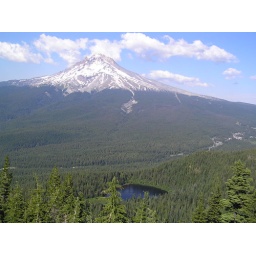
Mt. Hood &amp;amp; Mirror Lake. We passed by the lake and came up this mountain top